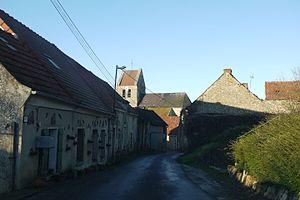
Coulonges-Cohan. Vers l'église de Coulonges.
Coulonges-Cohan est une commune française située dans le département de l'Aisne, en région Hauts-de-France.